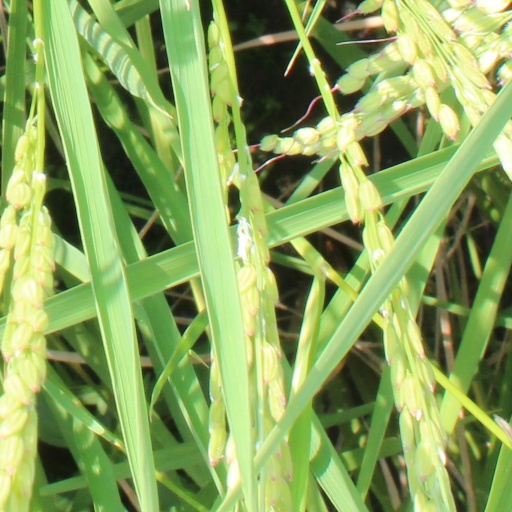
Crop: rice